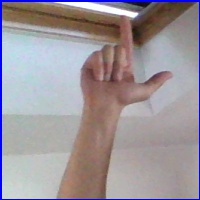
Letra: L